PC-98

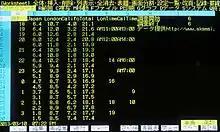
Lotus 1-2-3 for PC-98

Seiko Epson manufactured between 1987 and 1995, as well as compatible peripherals.